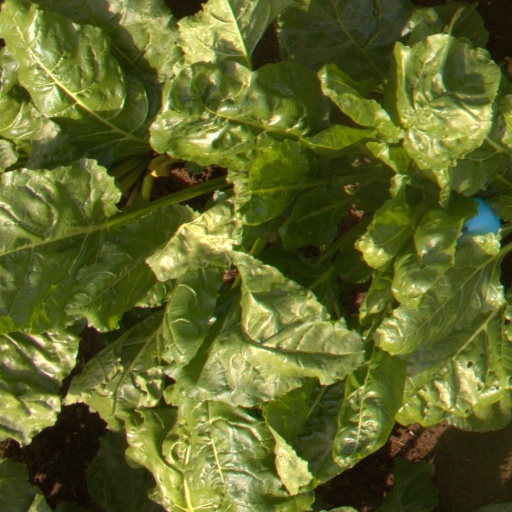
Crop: sugar beet